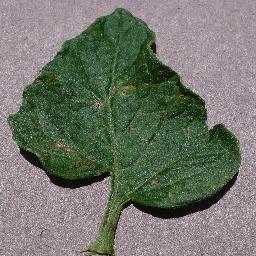
Label: Tomato___Septoria_leaf_spot